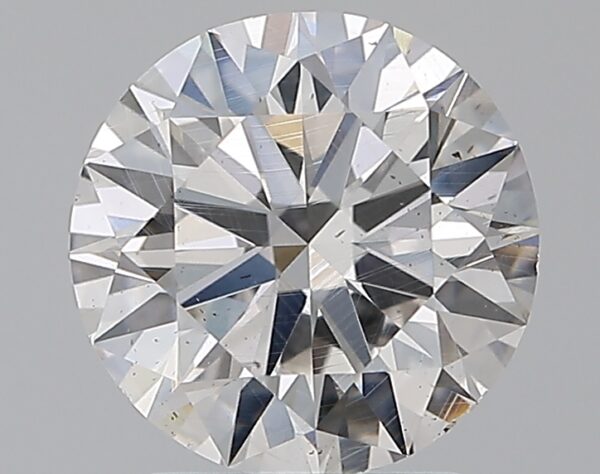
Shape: round
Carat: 2
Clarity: SI1
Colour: F
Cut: EX
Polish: EX
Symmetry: EX
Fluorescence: M
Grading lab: GIA
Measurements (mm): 8.04 x 8.09 x 4.94